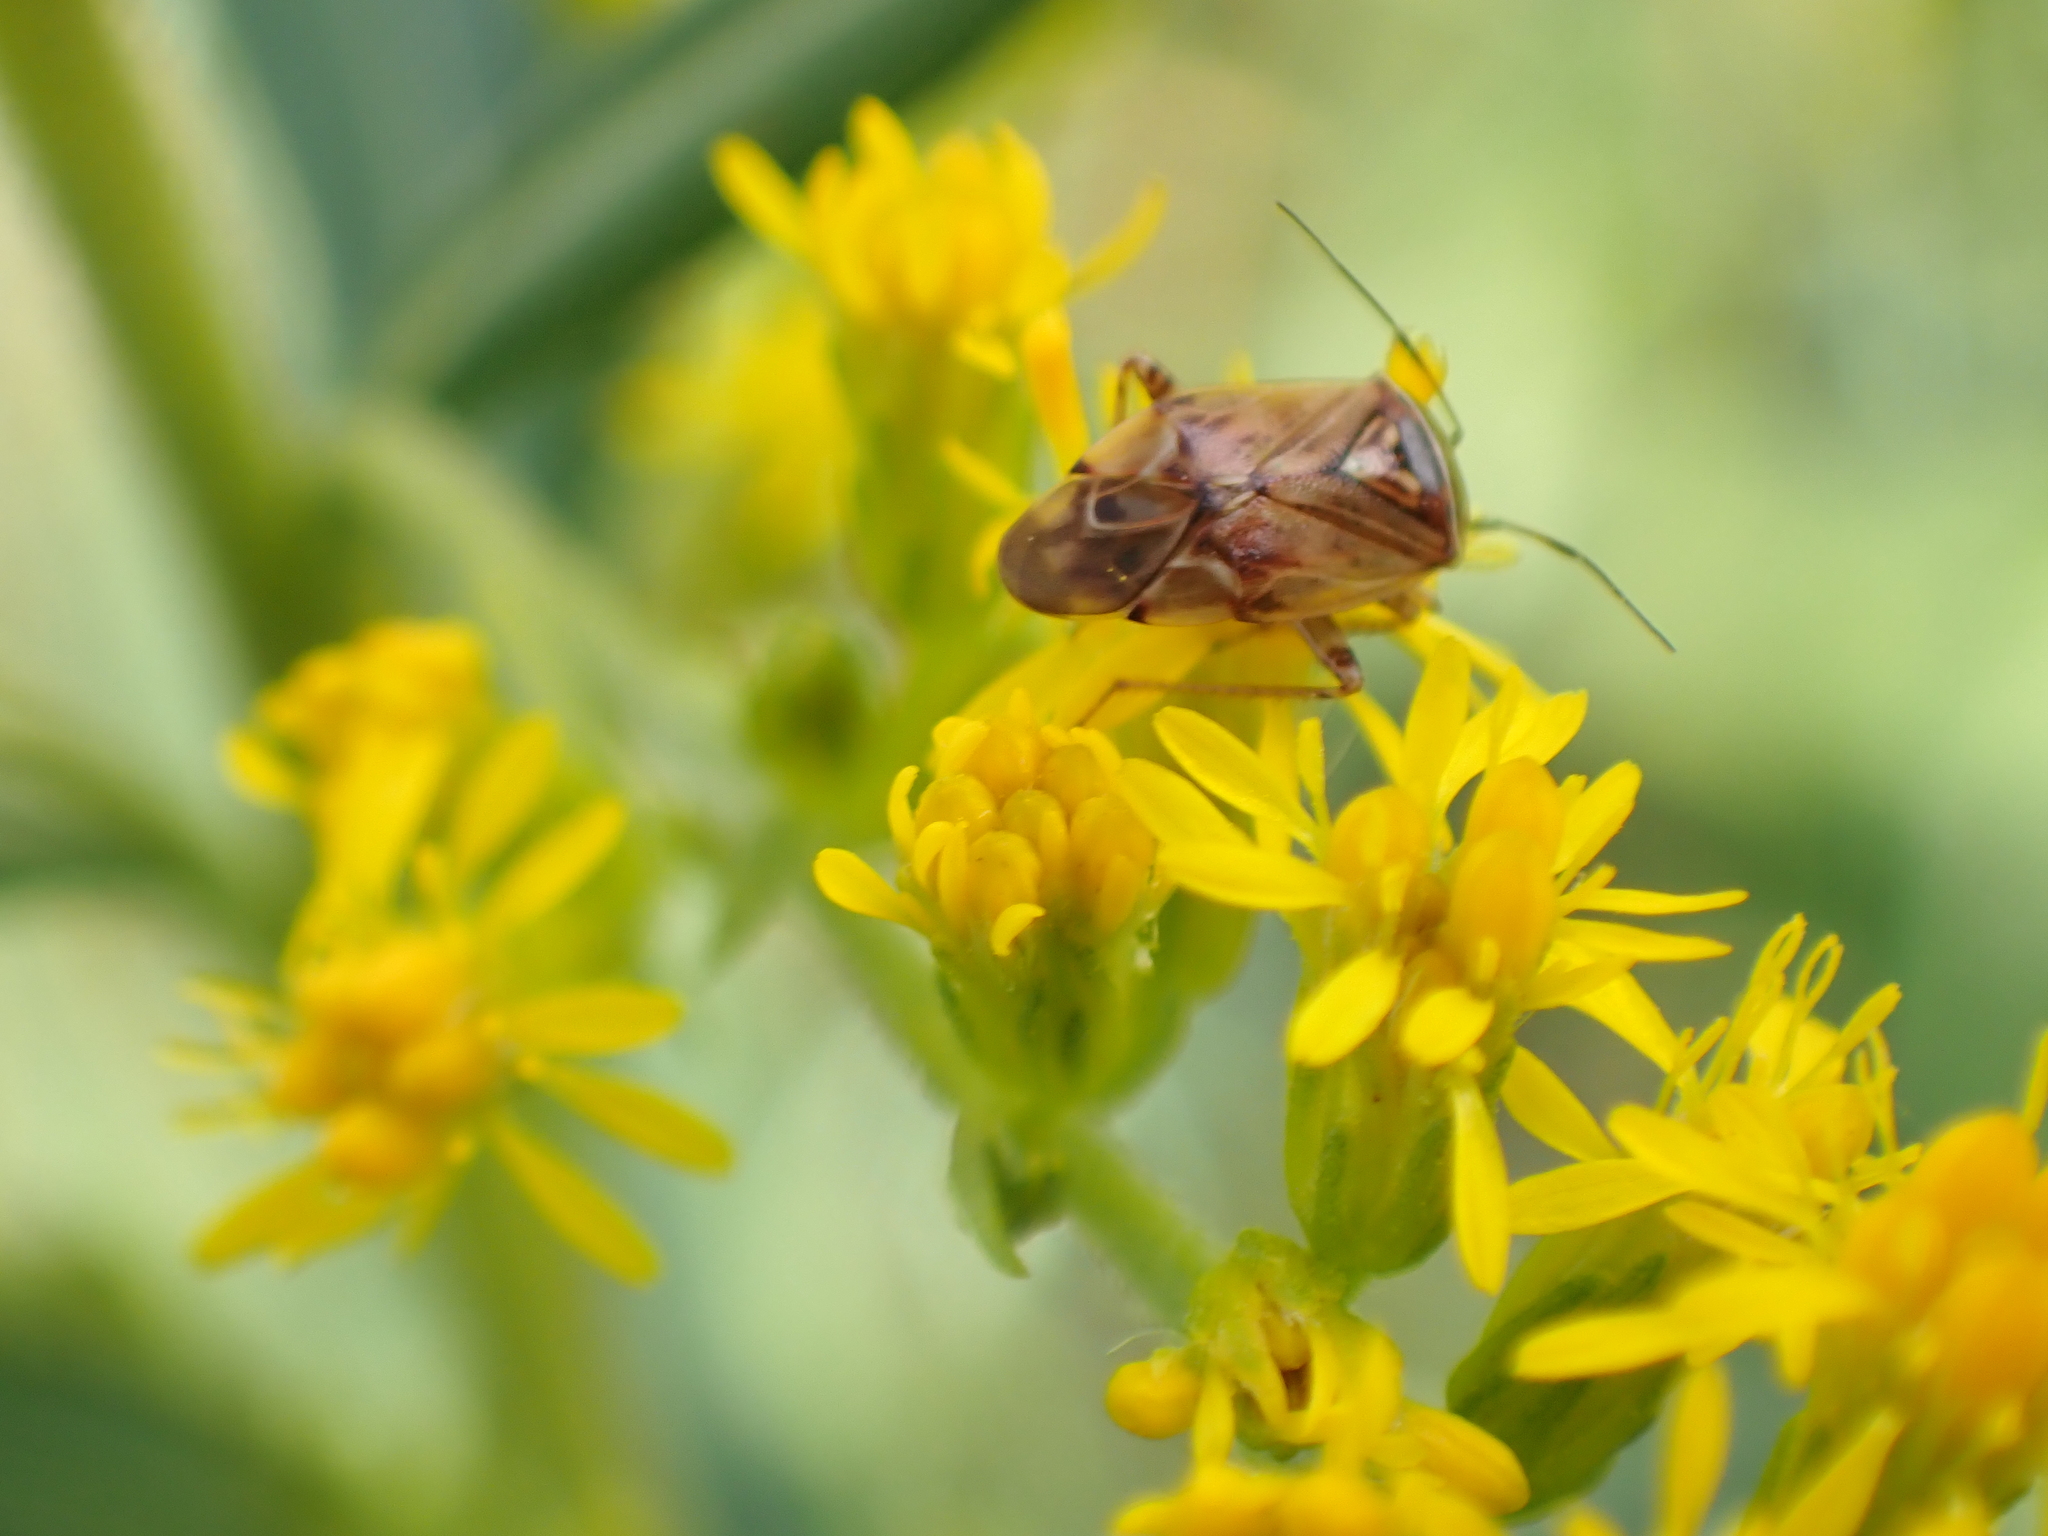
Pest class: lygus_bug